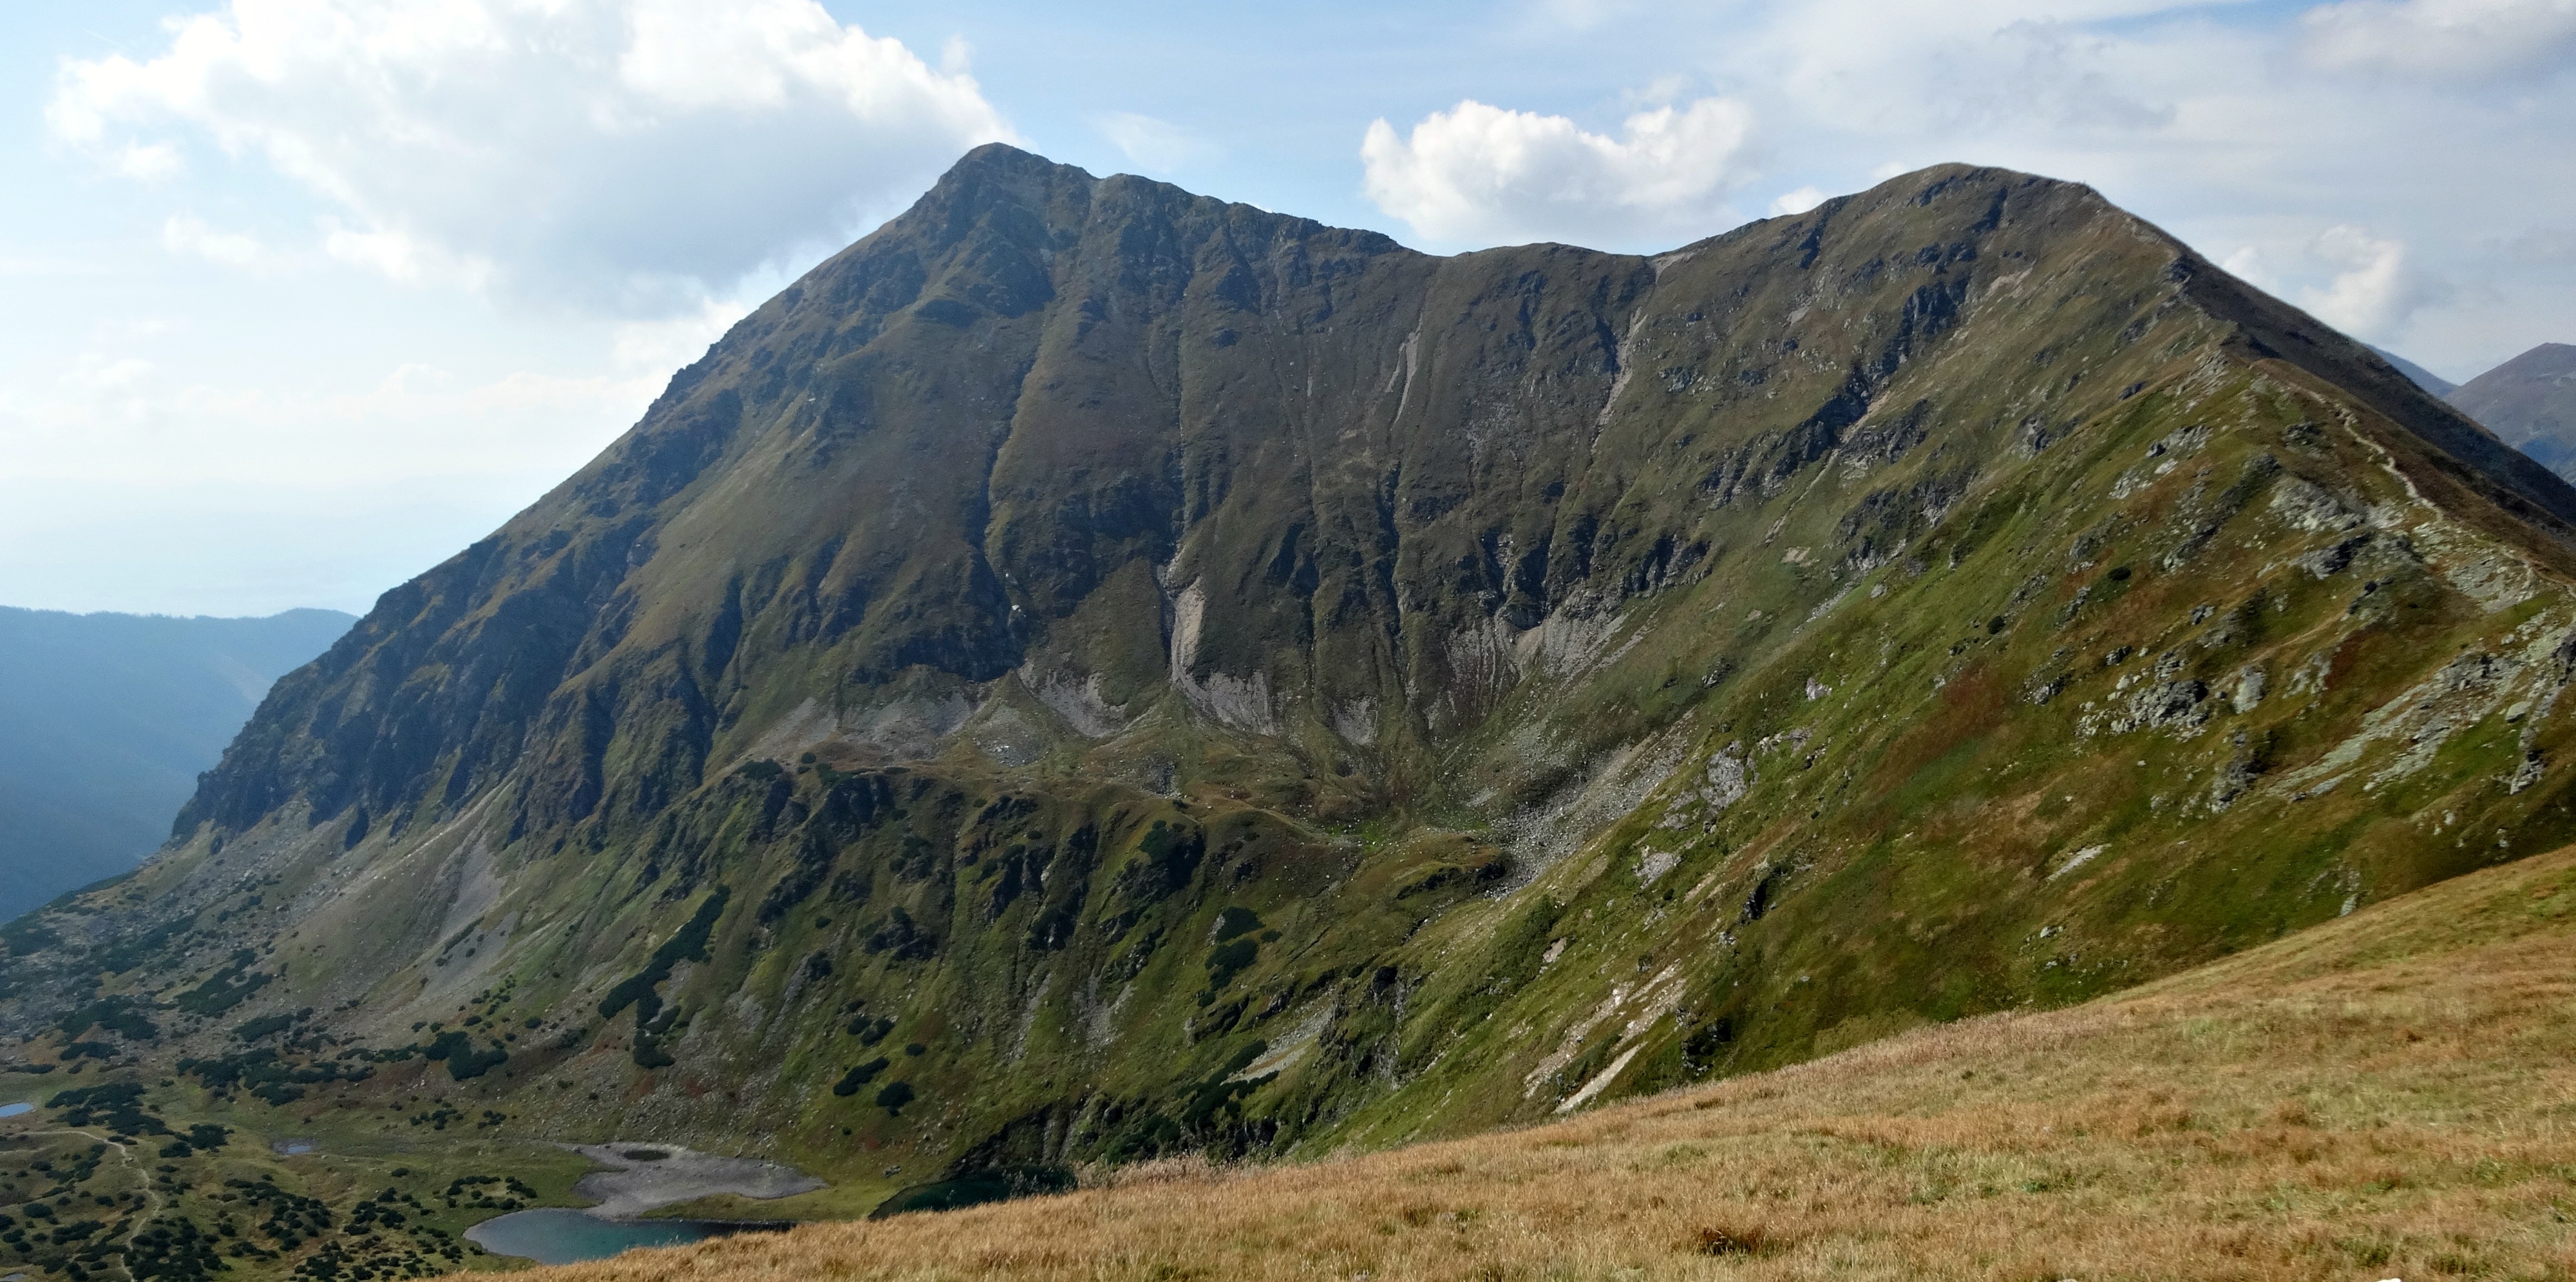
landscape, nature, wilderness, walking, mountain, hiking, trail, meadow, hill, lake, adventure, valley, mountain range, fjord, tourism, highland, terrain, ridge, summit, geology, mountains, alps, grassland, backpacking, plateau, fell, cirque, loch, tatry, moraine, landform, tarn, mountain pass, geographical feature, mountainous landforms